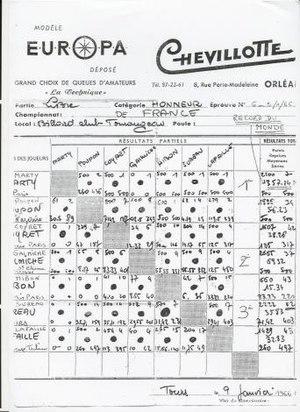
Feuille de match CF 66
Le Championnat de France billard carambole à la Partie libre est organisé chaque saison par la Fédération française de billard.